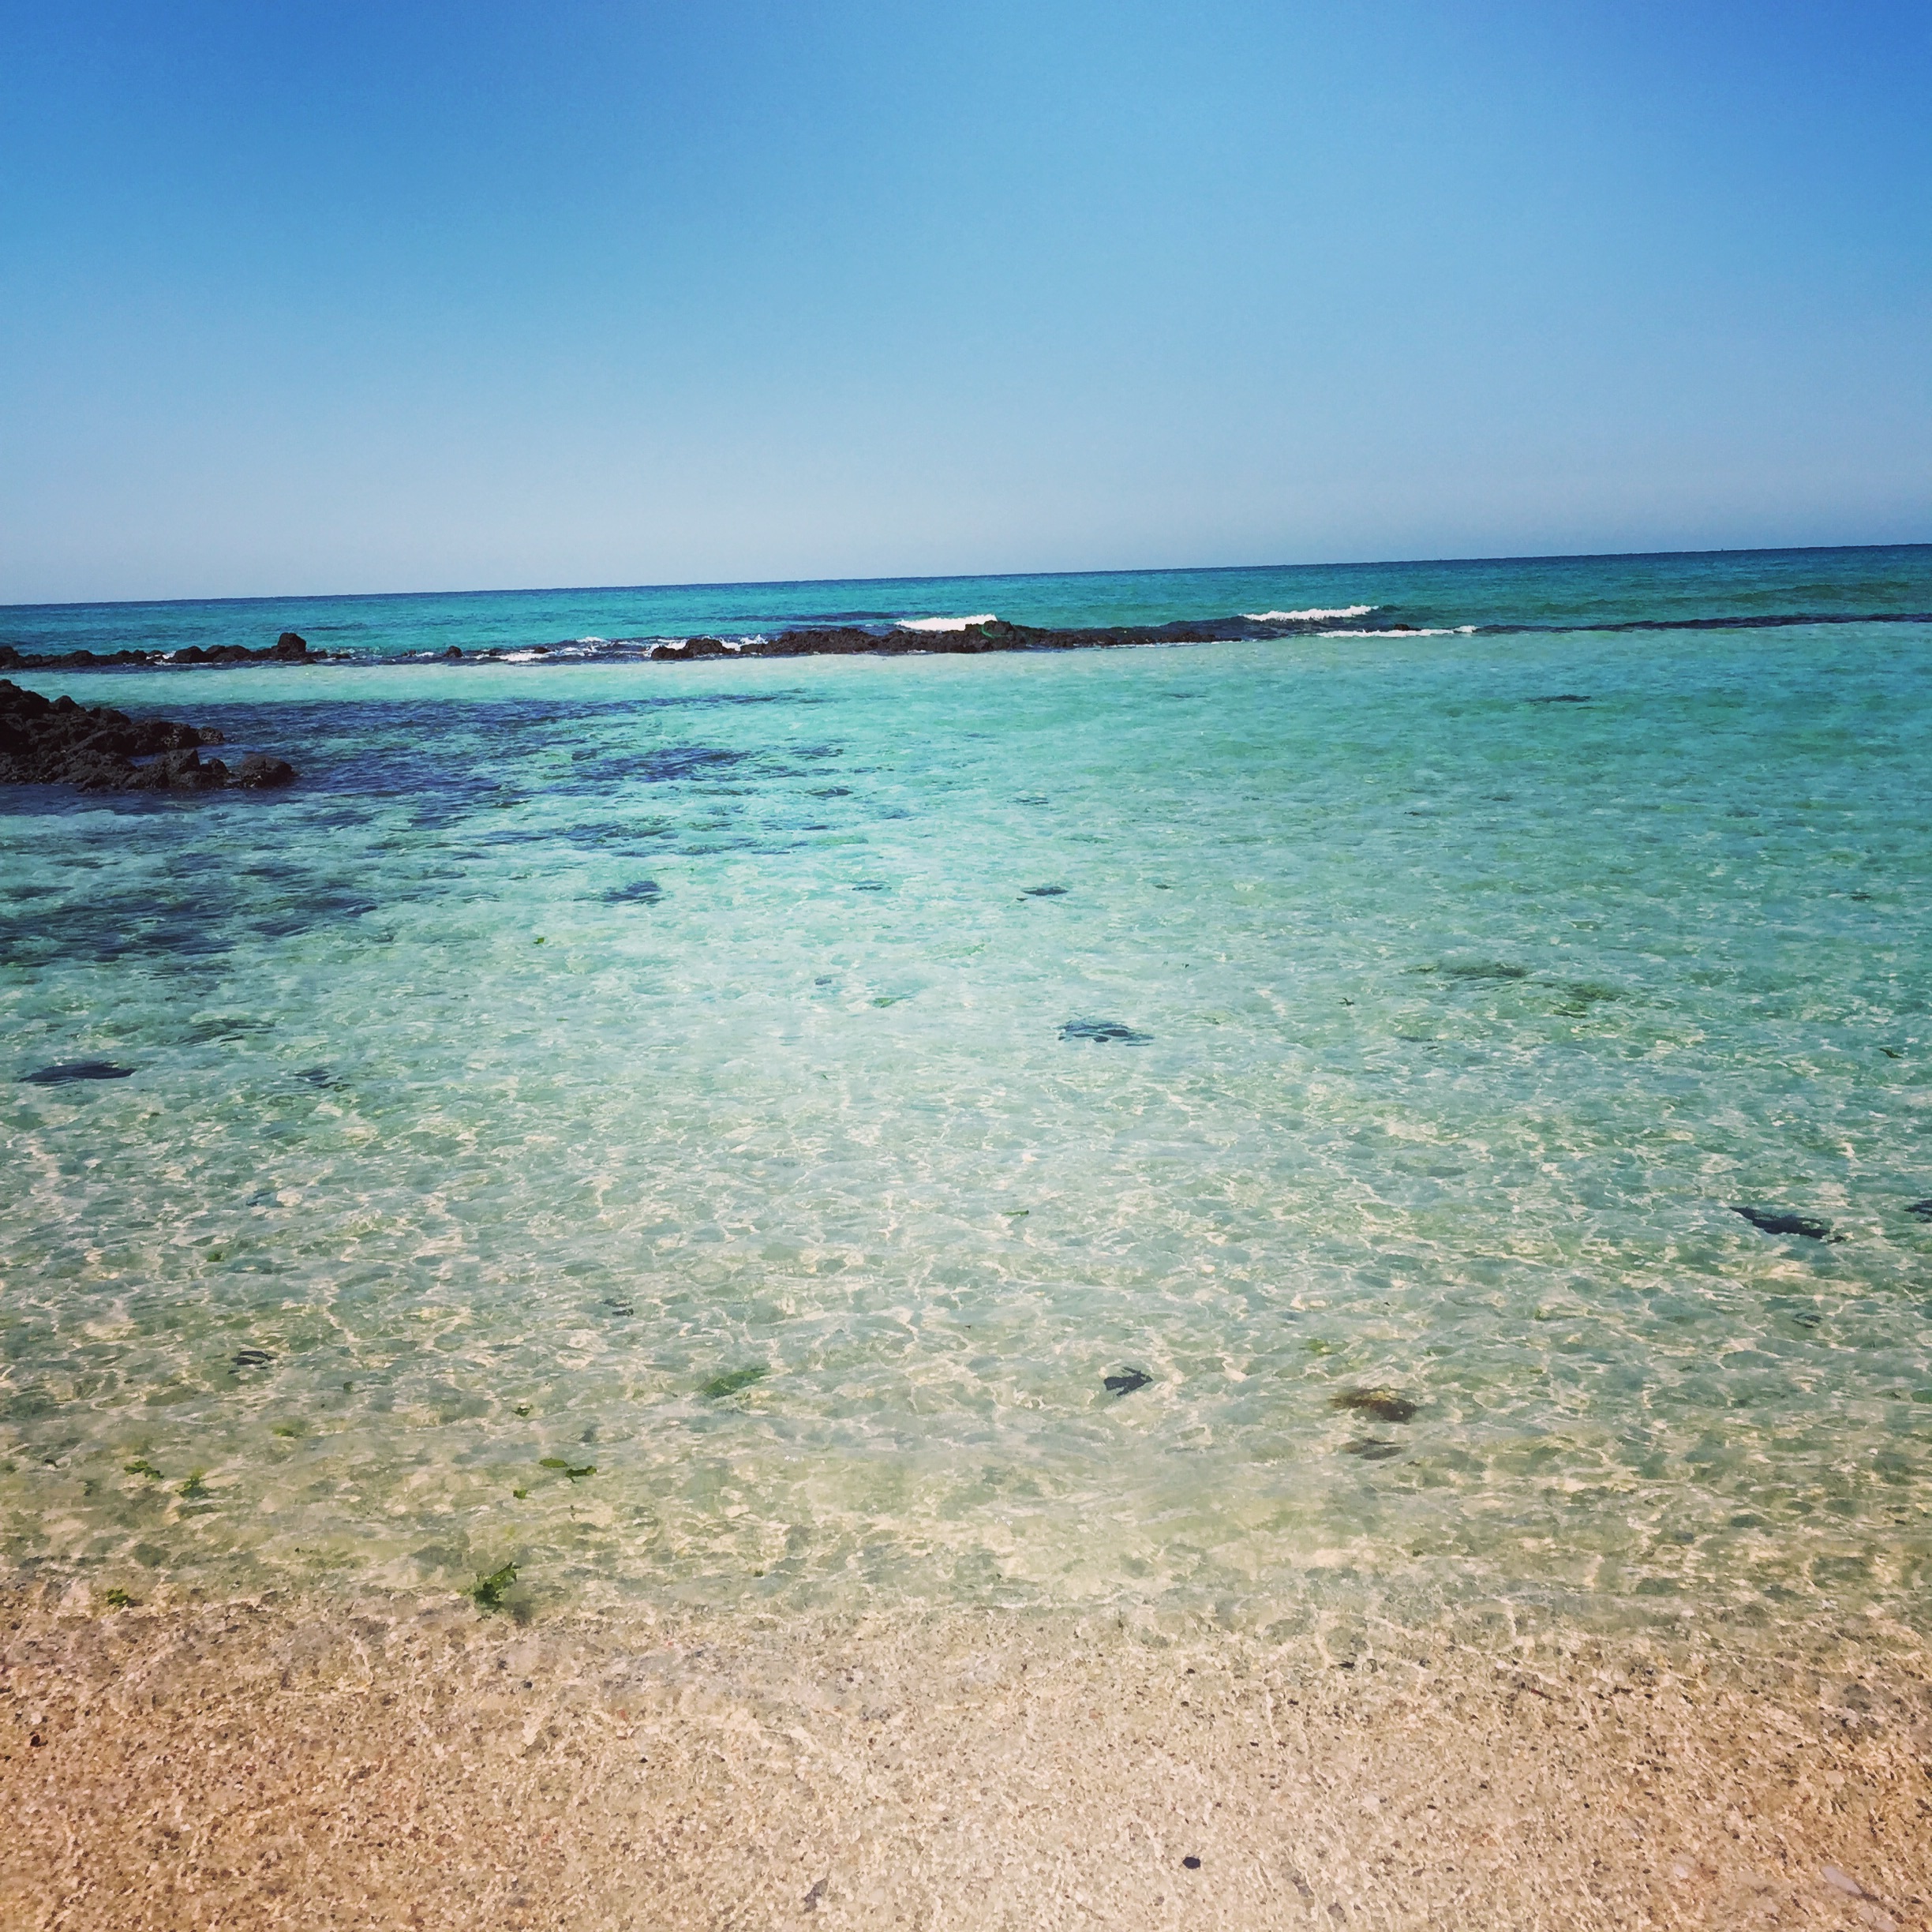
beach, sea, coast, sand, ocean, horizon, shore, wave, vacation, lagoon, bay, body of water, tropics, cape, wind wave